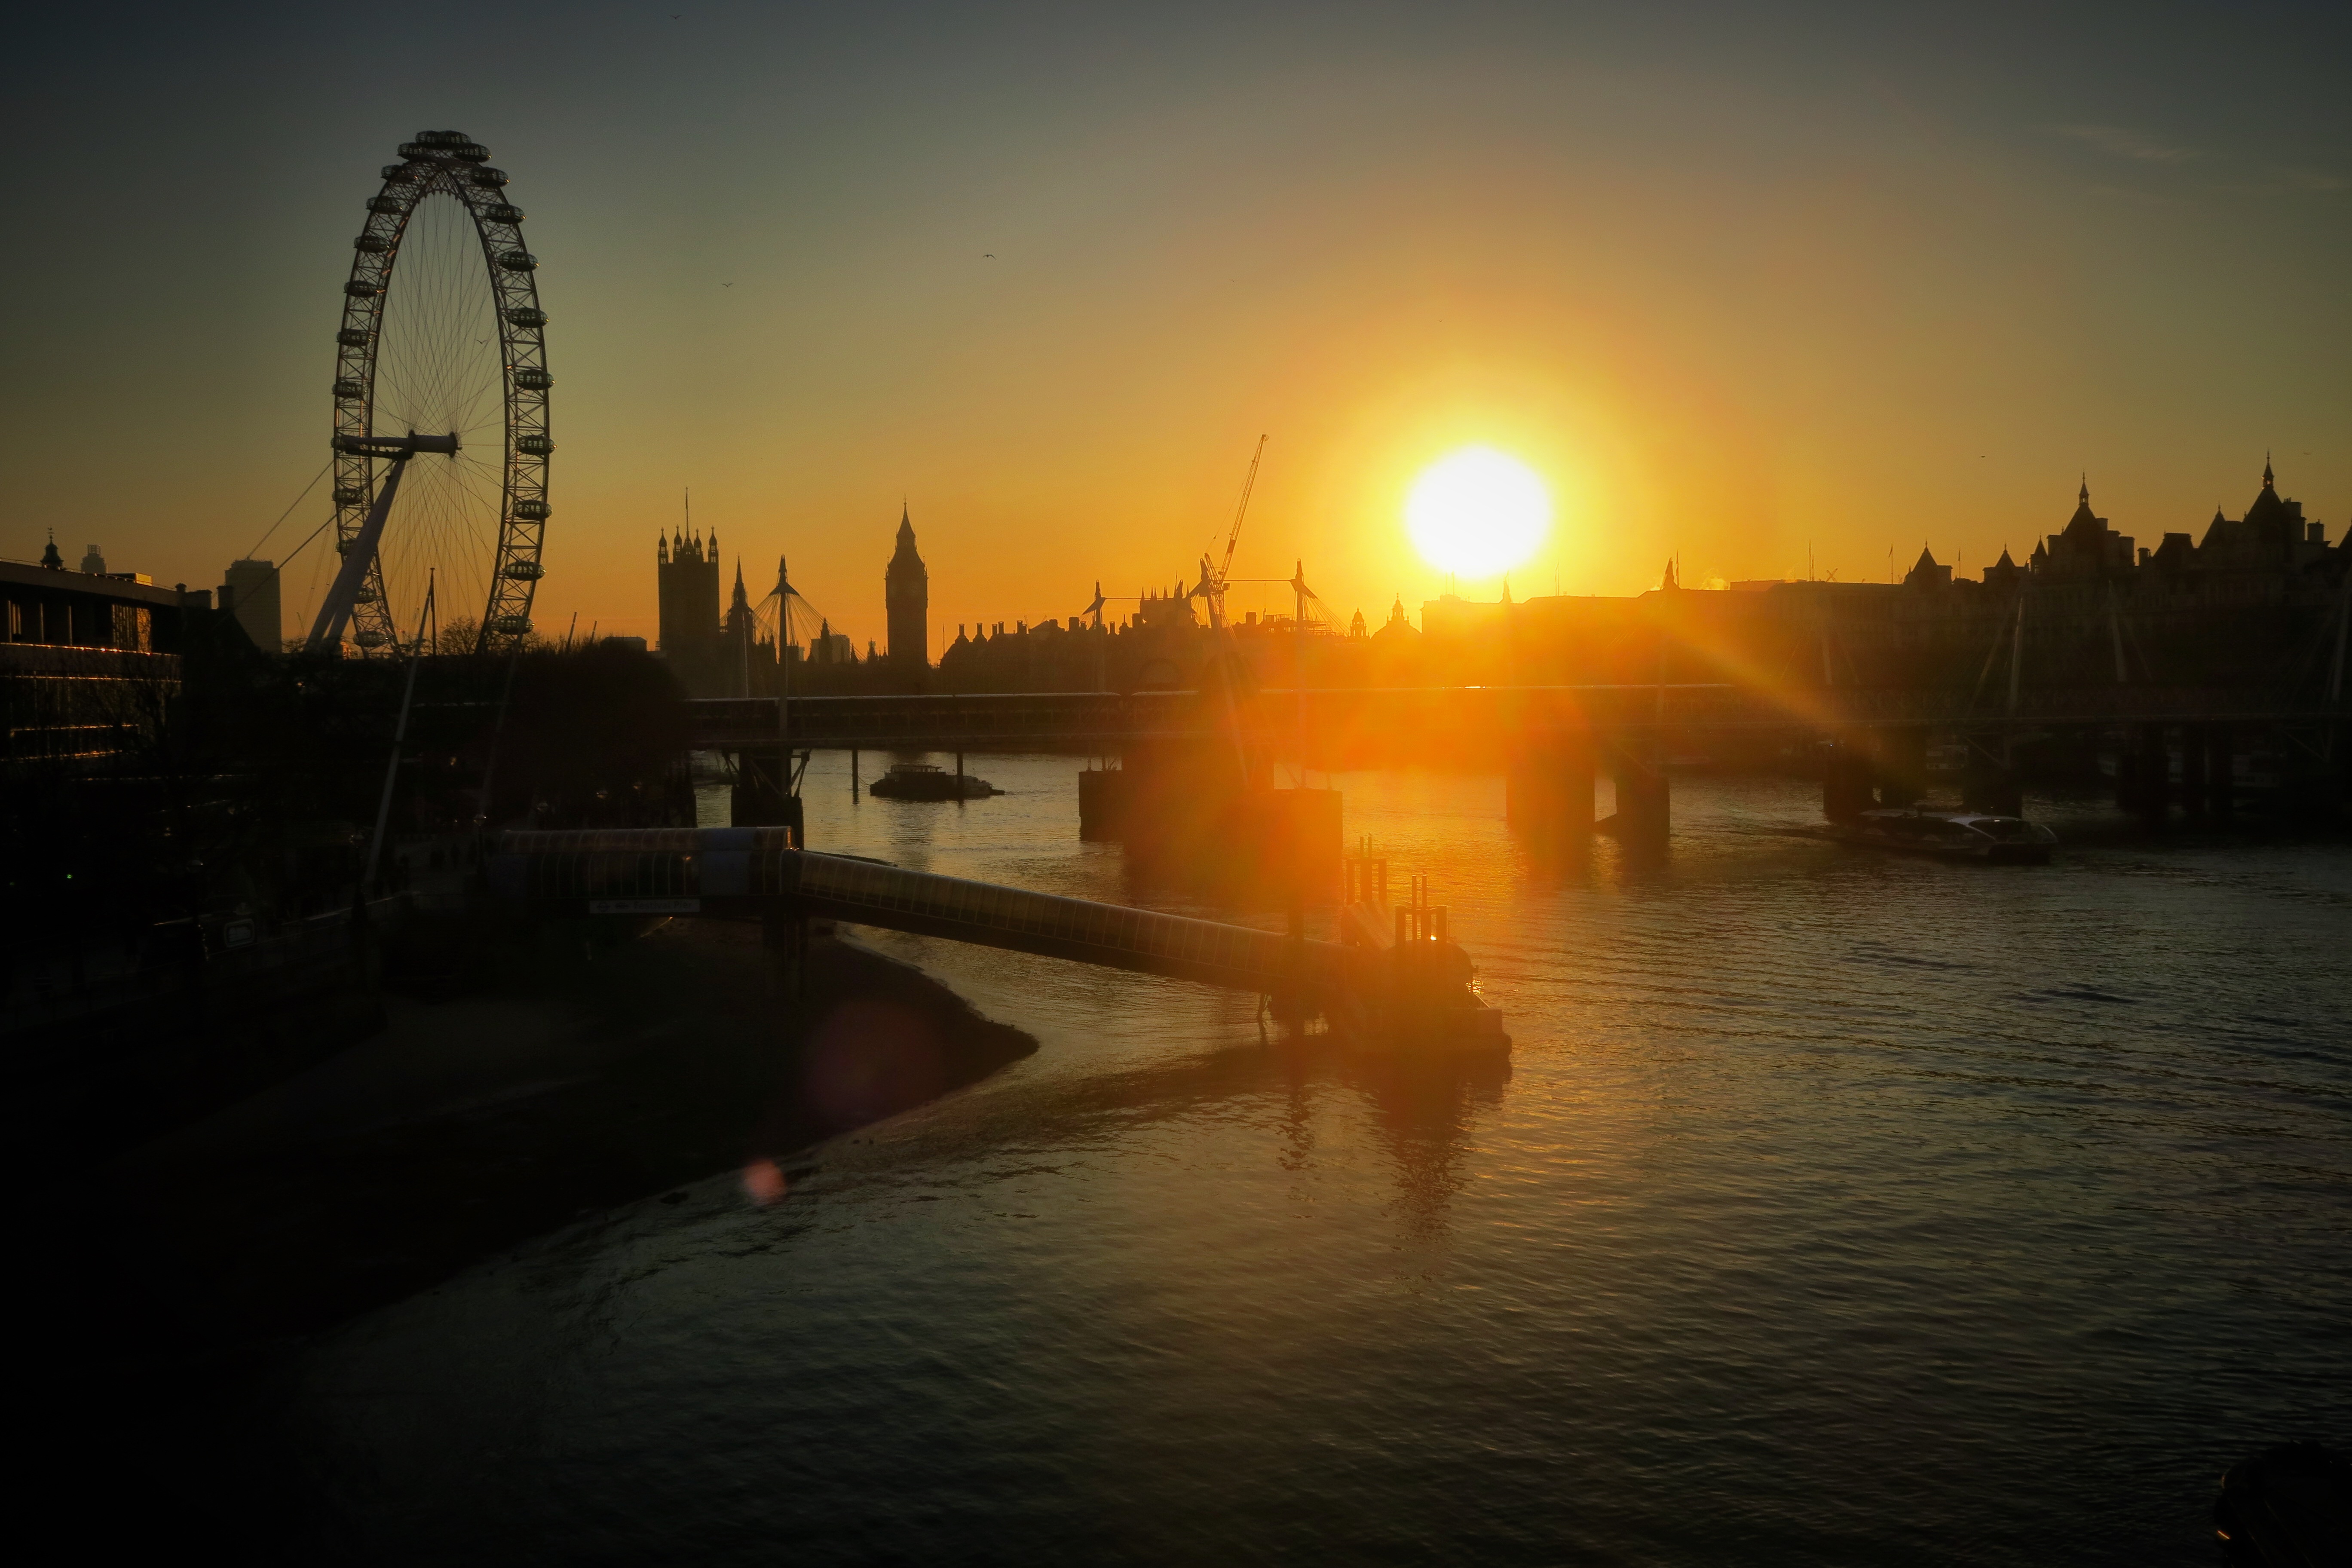
sea, sun, sunrise, sunset, bridge, night, sunlight, morning, dawn, river, dusk, evening, reflection, waterway, atmospheric phenomenon